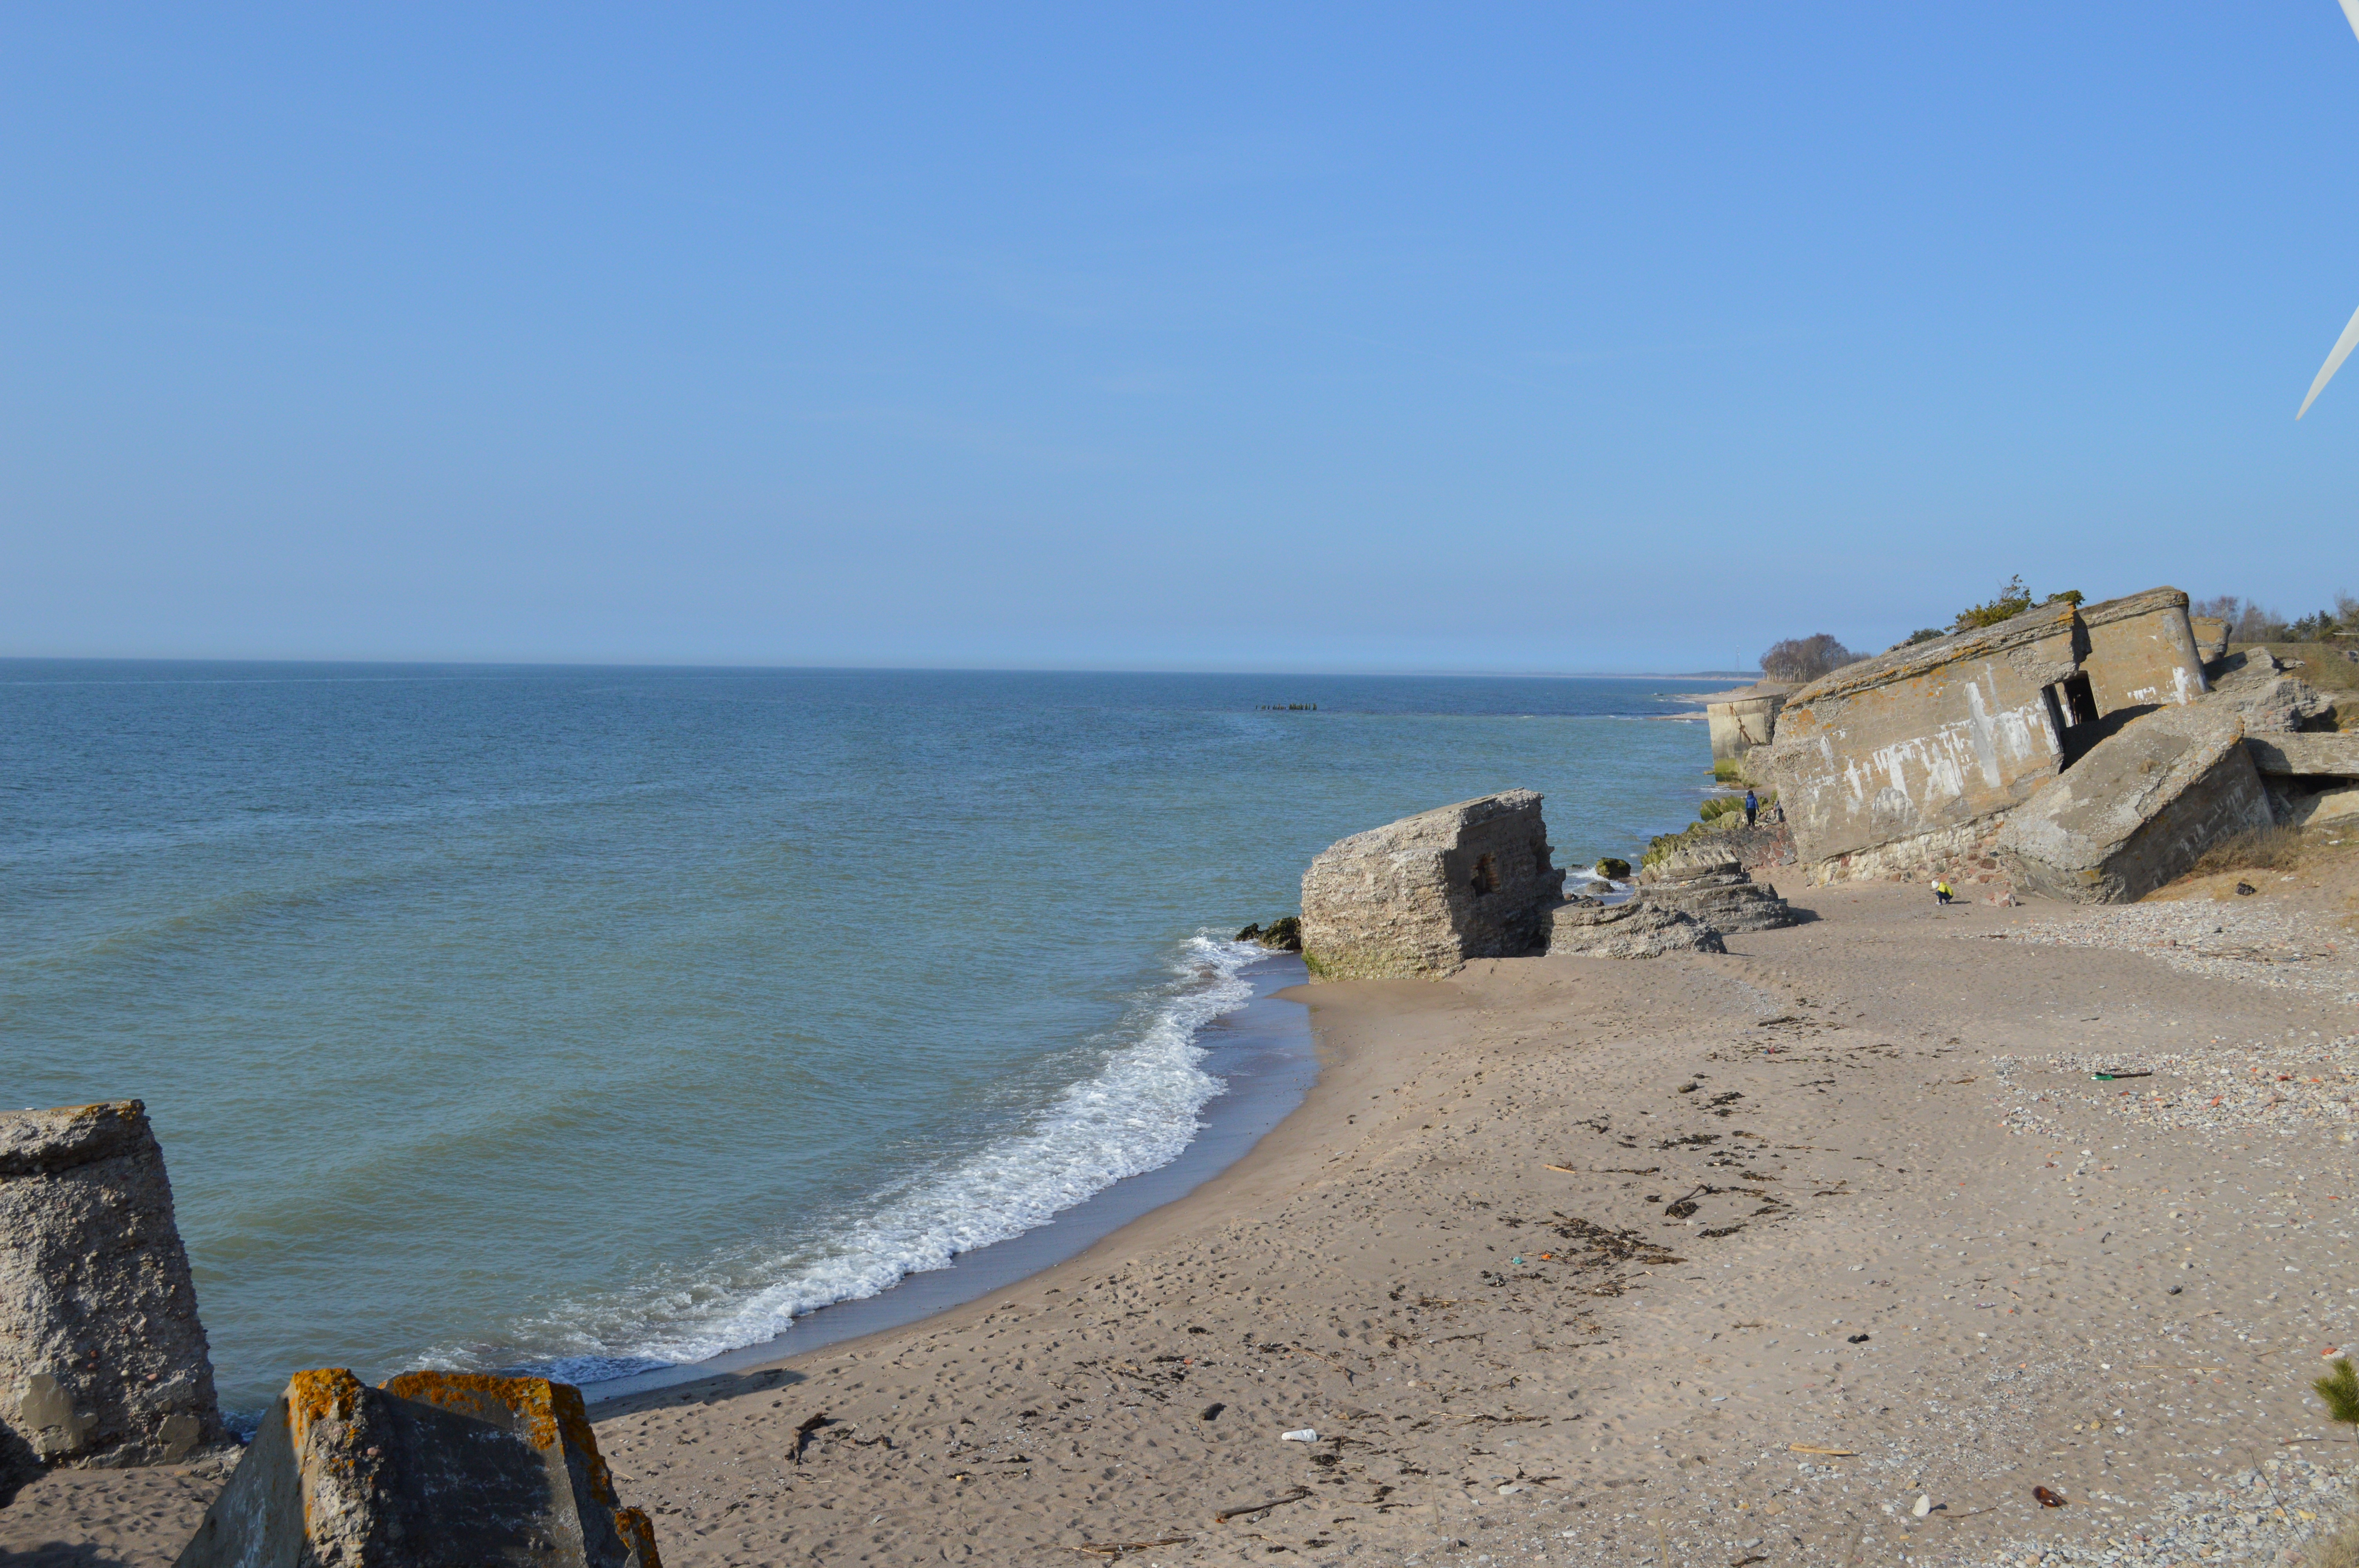
beach, sea, coast, sand, rock, ocean, shore, wave, vacation, cliff, cove, bay, terrain, body of water, breakwater, cape